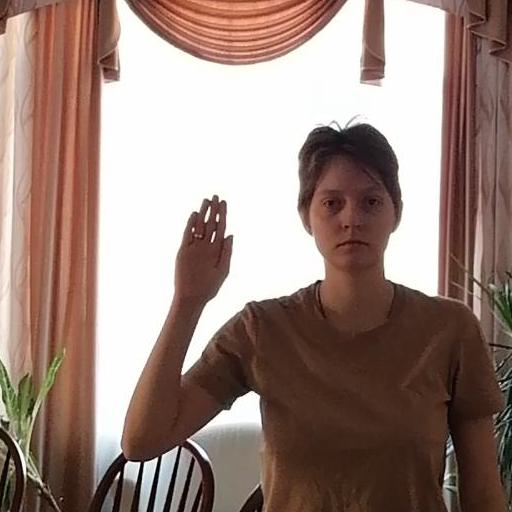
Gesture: stop